EV9 The Amber Route

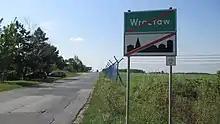
Sign R9 at the south-western border of Wrocław, near Wrocław Airport

, the EV9 in Poland is partly complete but the paths are not connected, so much riding will be on roads. It is scheduled to be complete by 2017/2018.